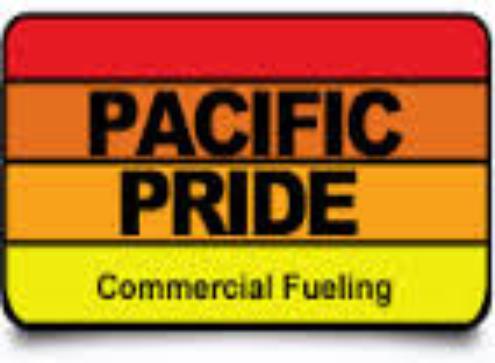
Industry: Transportation